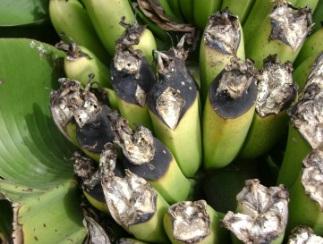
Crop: unknown
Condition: banana_banana_cigar_end_rot